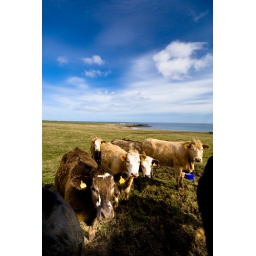
A and I went off on a bike ride...and these fellas came running over to say hi.